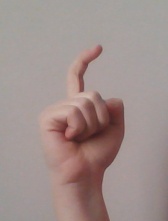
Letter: ra